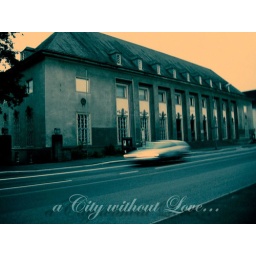
Everytime I go home from the Library I wait the bus right against this museum.